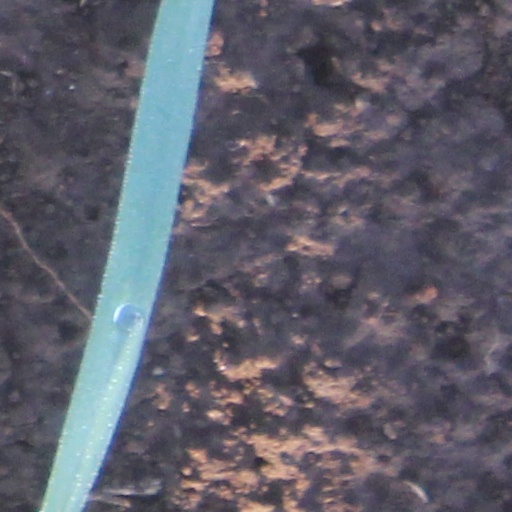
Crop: wheat